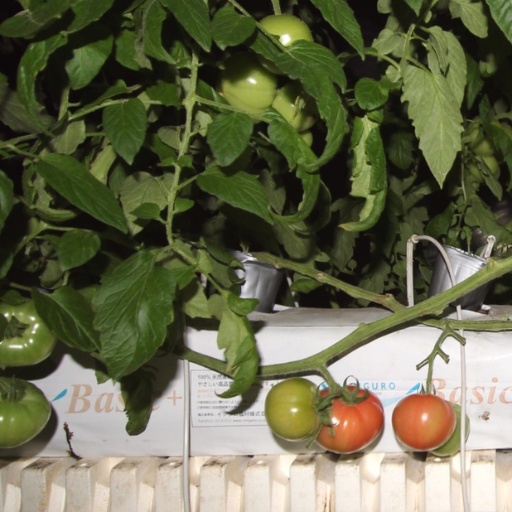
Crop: tomato